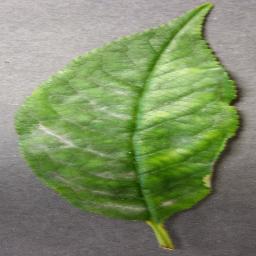
Label: Cherry___Powdery_mildew